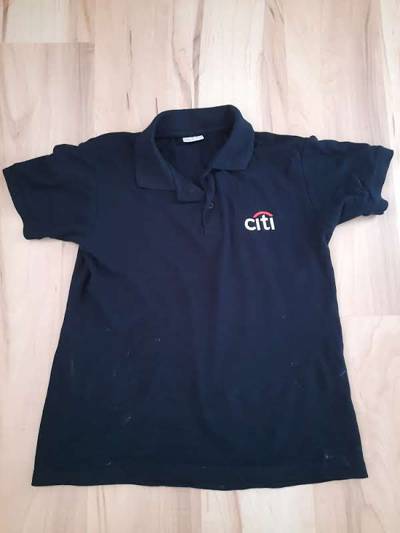
Waste category: clothes